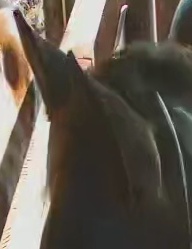
Face region: ears (position_of_ears)
Pain indicator: not_present